De Notenkraker

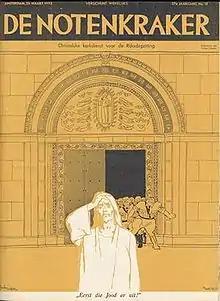
Cover by Albert Funke Küpper, March 25, 1933. "Christian church service before Parliament session - first, out with the Jew"!"

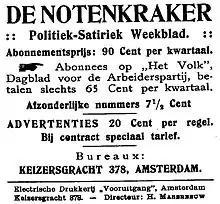
Advertisement for "De Notenkraker"

De Notenkraker (Dutch: "The Nutcracker") was a Dutch political and satirical weekly magazine published between 1907 and 1936.